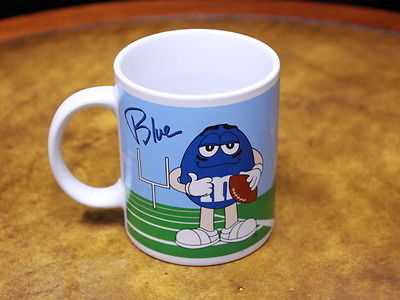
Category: mug